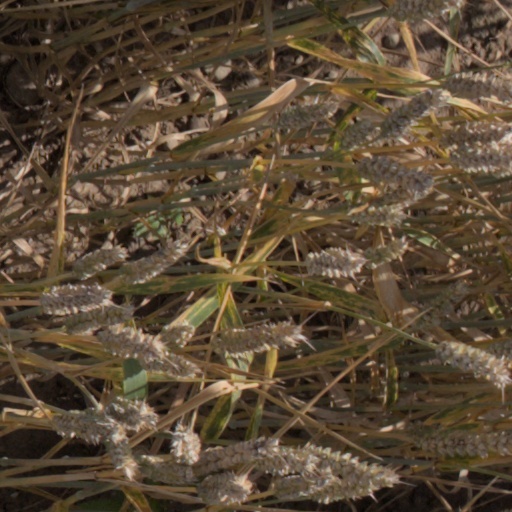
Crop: wheat